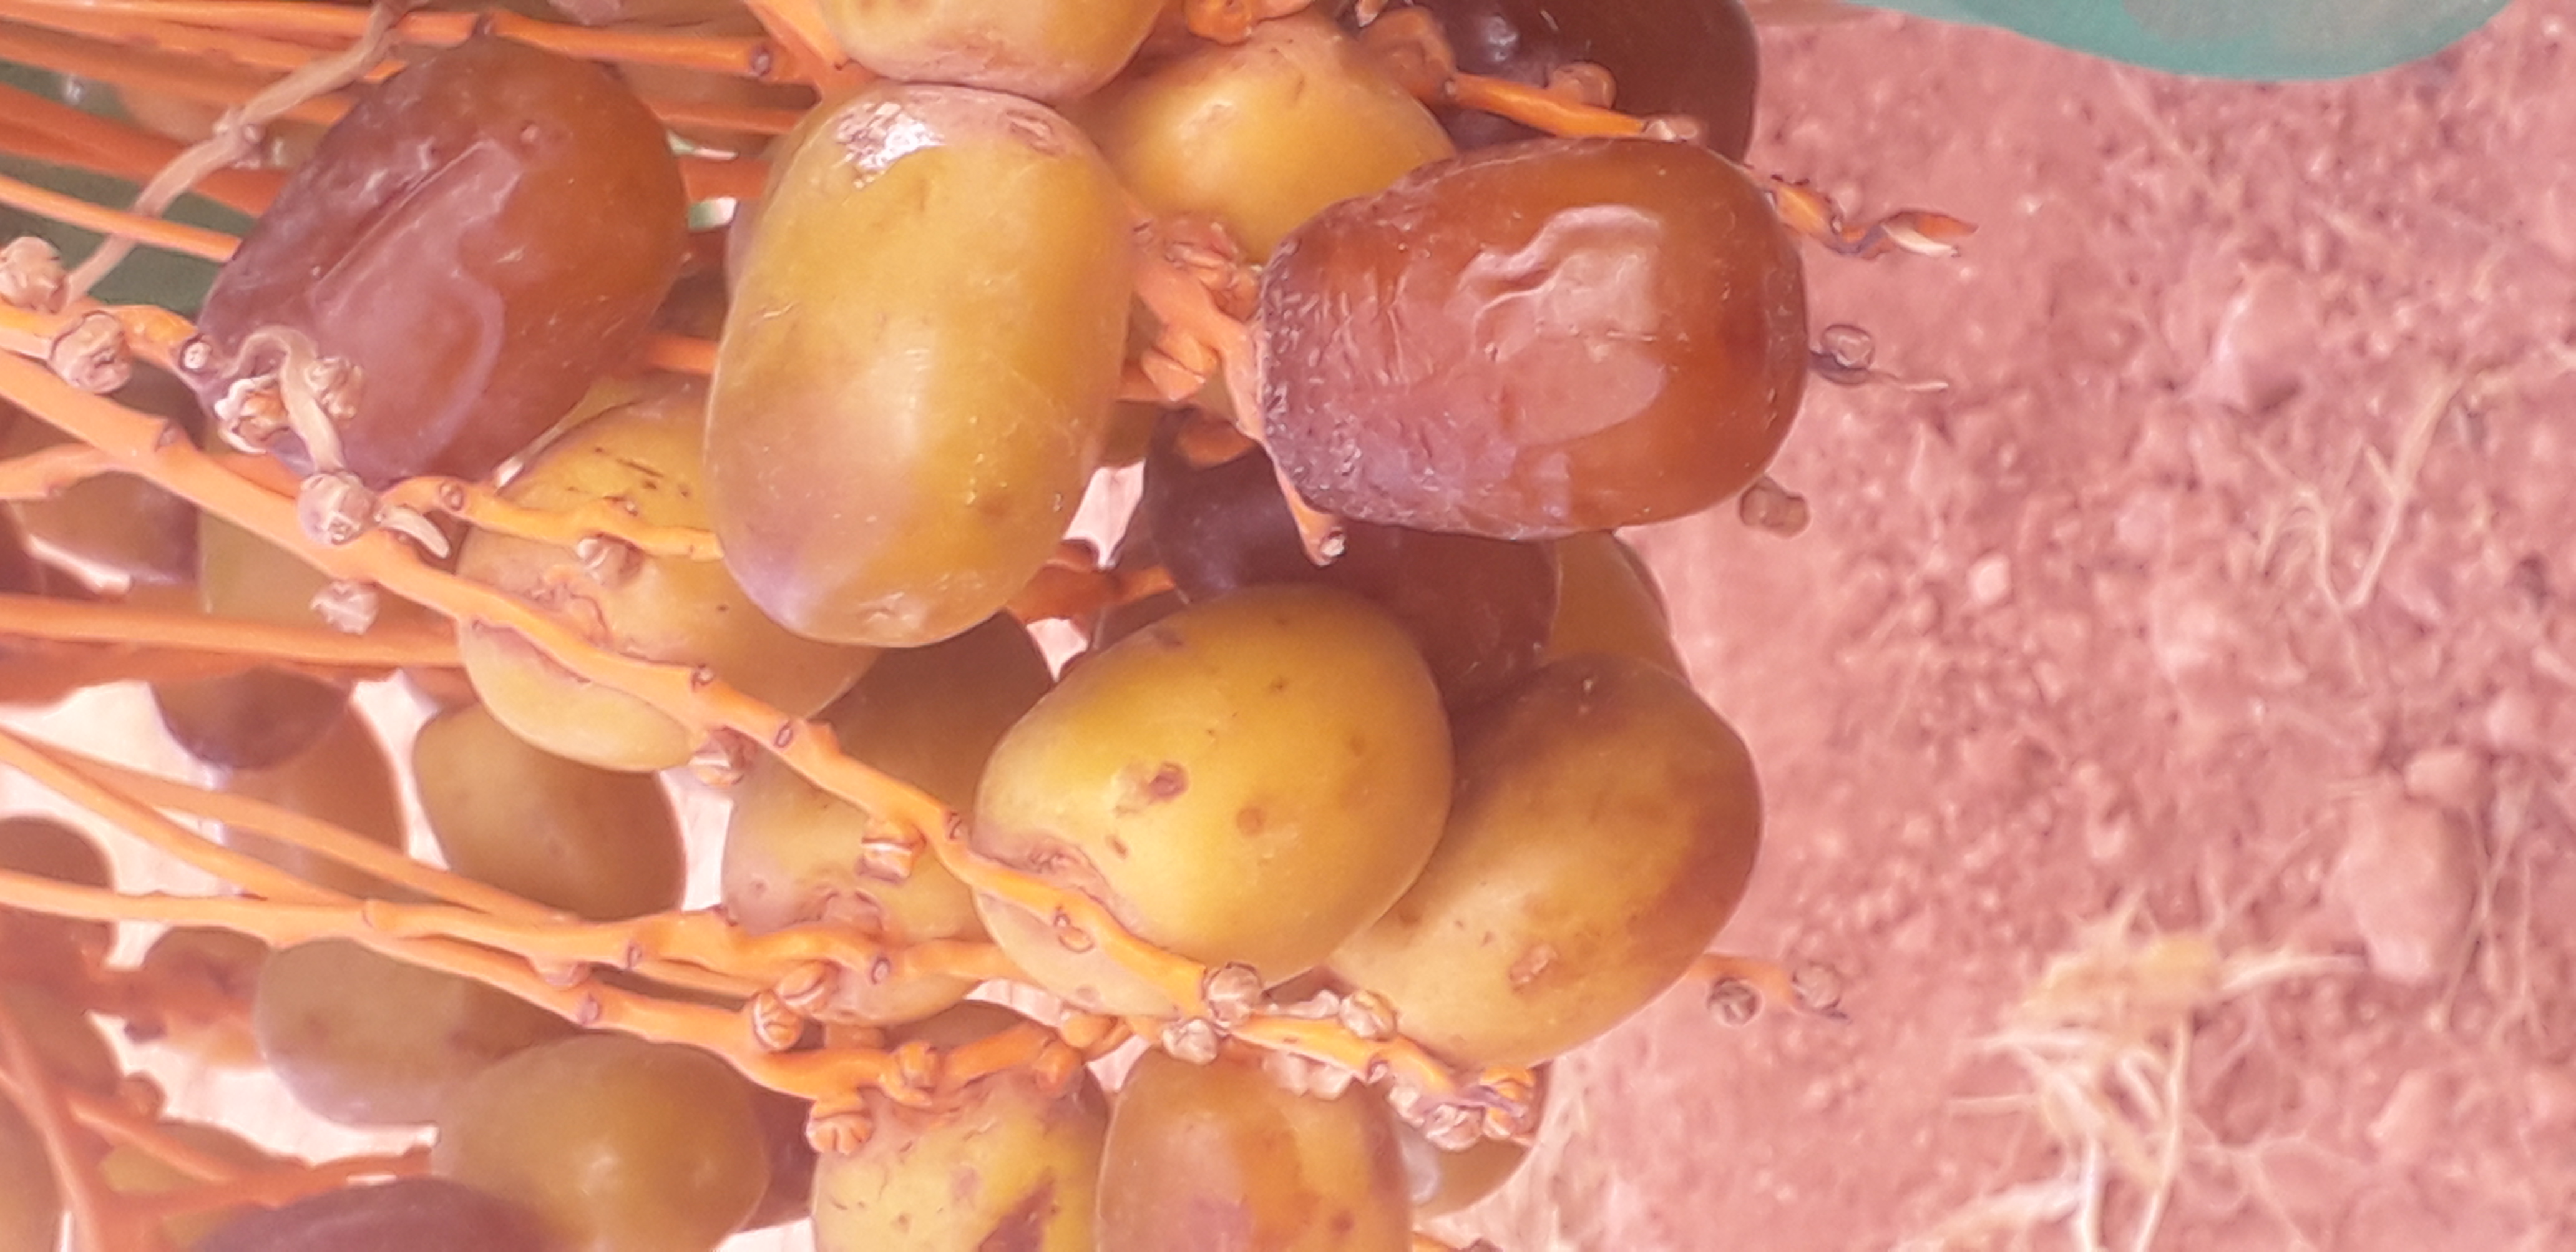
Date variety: Boufagous